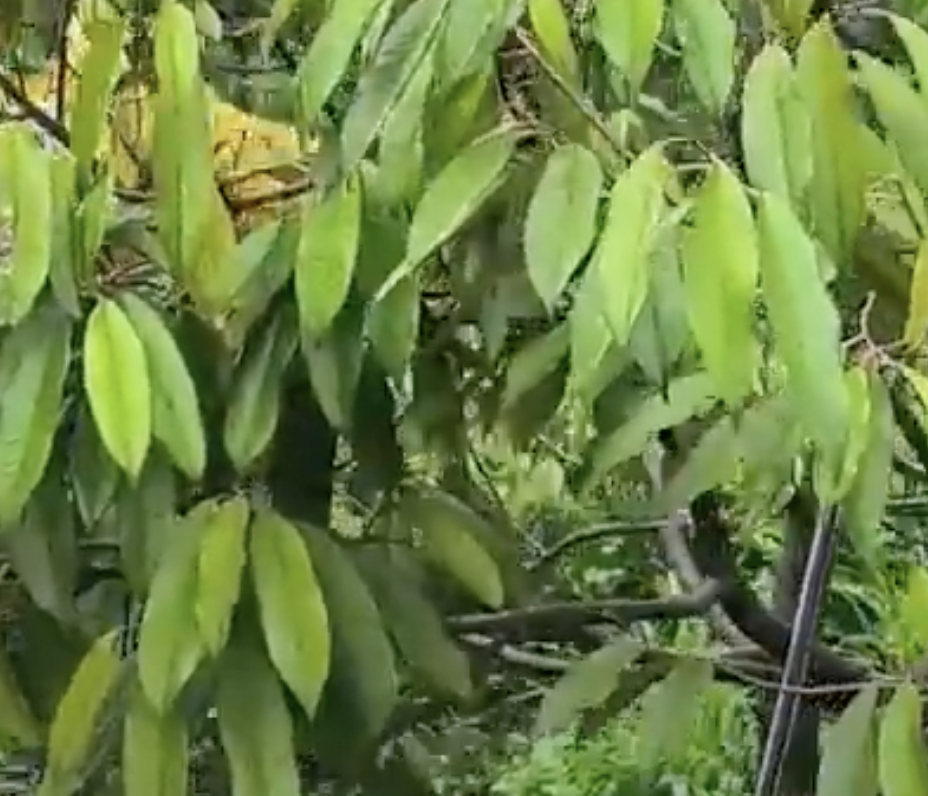
Label: yellow_leaf